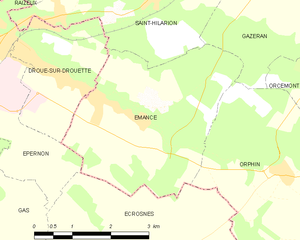
Carte des communes françaises Émancé